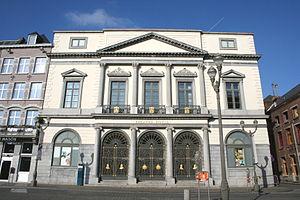
Mons (Belgique), Théatre Royal de Mons (1841-1843).
Le plan cadastral primitif est achevé.
Le théâtre royal de Mons fut inauguré le 18 octobre 1843. D’un style néo-classique, il fut construit selon les plans d’un architecte de la ville, Charles Sury.
La Grand-Place est la place centrale du centre historique de la ville belge de Mons.
Mons est une ville francophone de Belgique située en région wallonne. Ancienne capitale des comtes de Hainaut, chef-lieu de la province de Hainaut, ville principale de l’arrondissement de Mons, elle est le siège d’une des cinq cours d’appel du pays. La population montoise est de 95 334 habitants en 2018 et son agglomération contient 258 490 habitants.